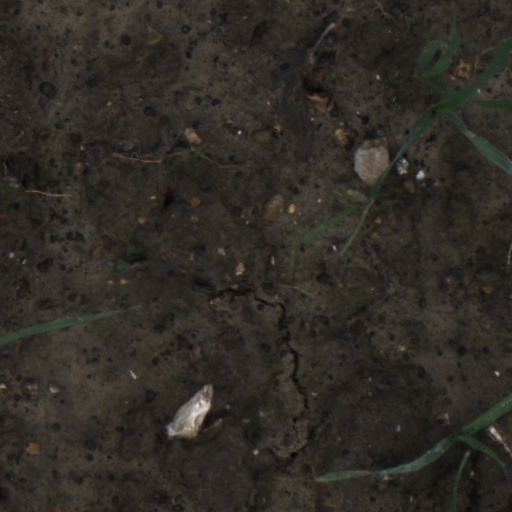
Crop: wheat